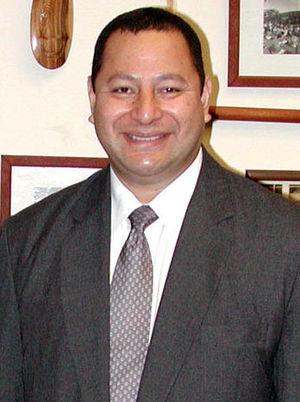
Les événements de L'année 2012 en Océanie. Cet article traite des événements ayant marqué les pays situés en Océanie.
Cet article concerne les événements thématiques qui se sont produits durant l'année 2012 en Océanie.
Le Premier ministre des Tonga dirige le gouvernement du monarque, ce dernier étant officiellement à la tête de l'exécutif.